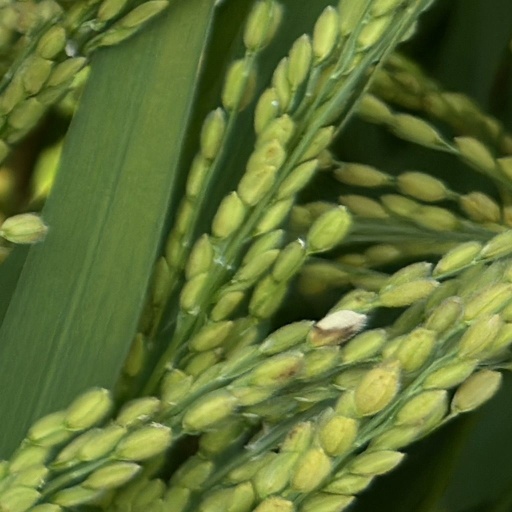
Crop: rice